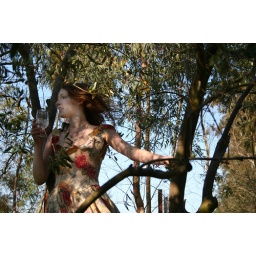
Dana in the tree with flowered dress